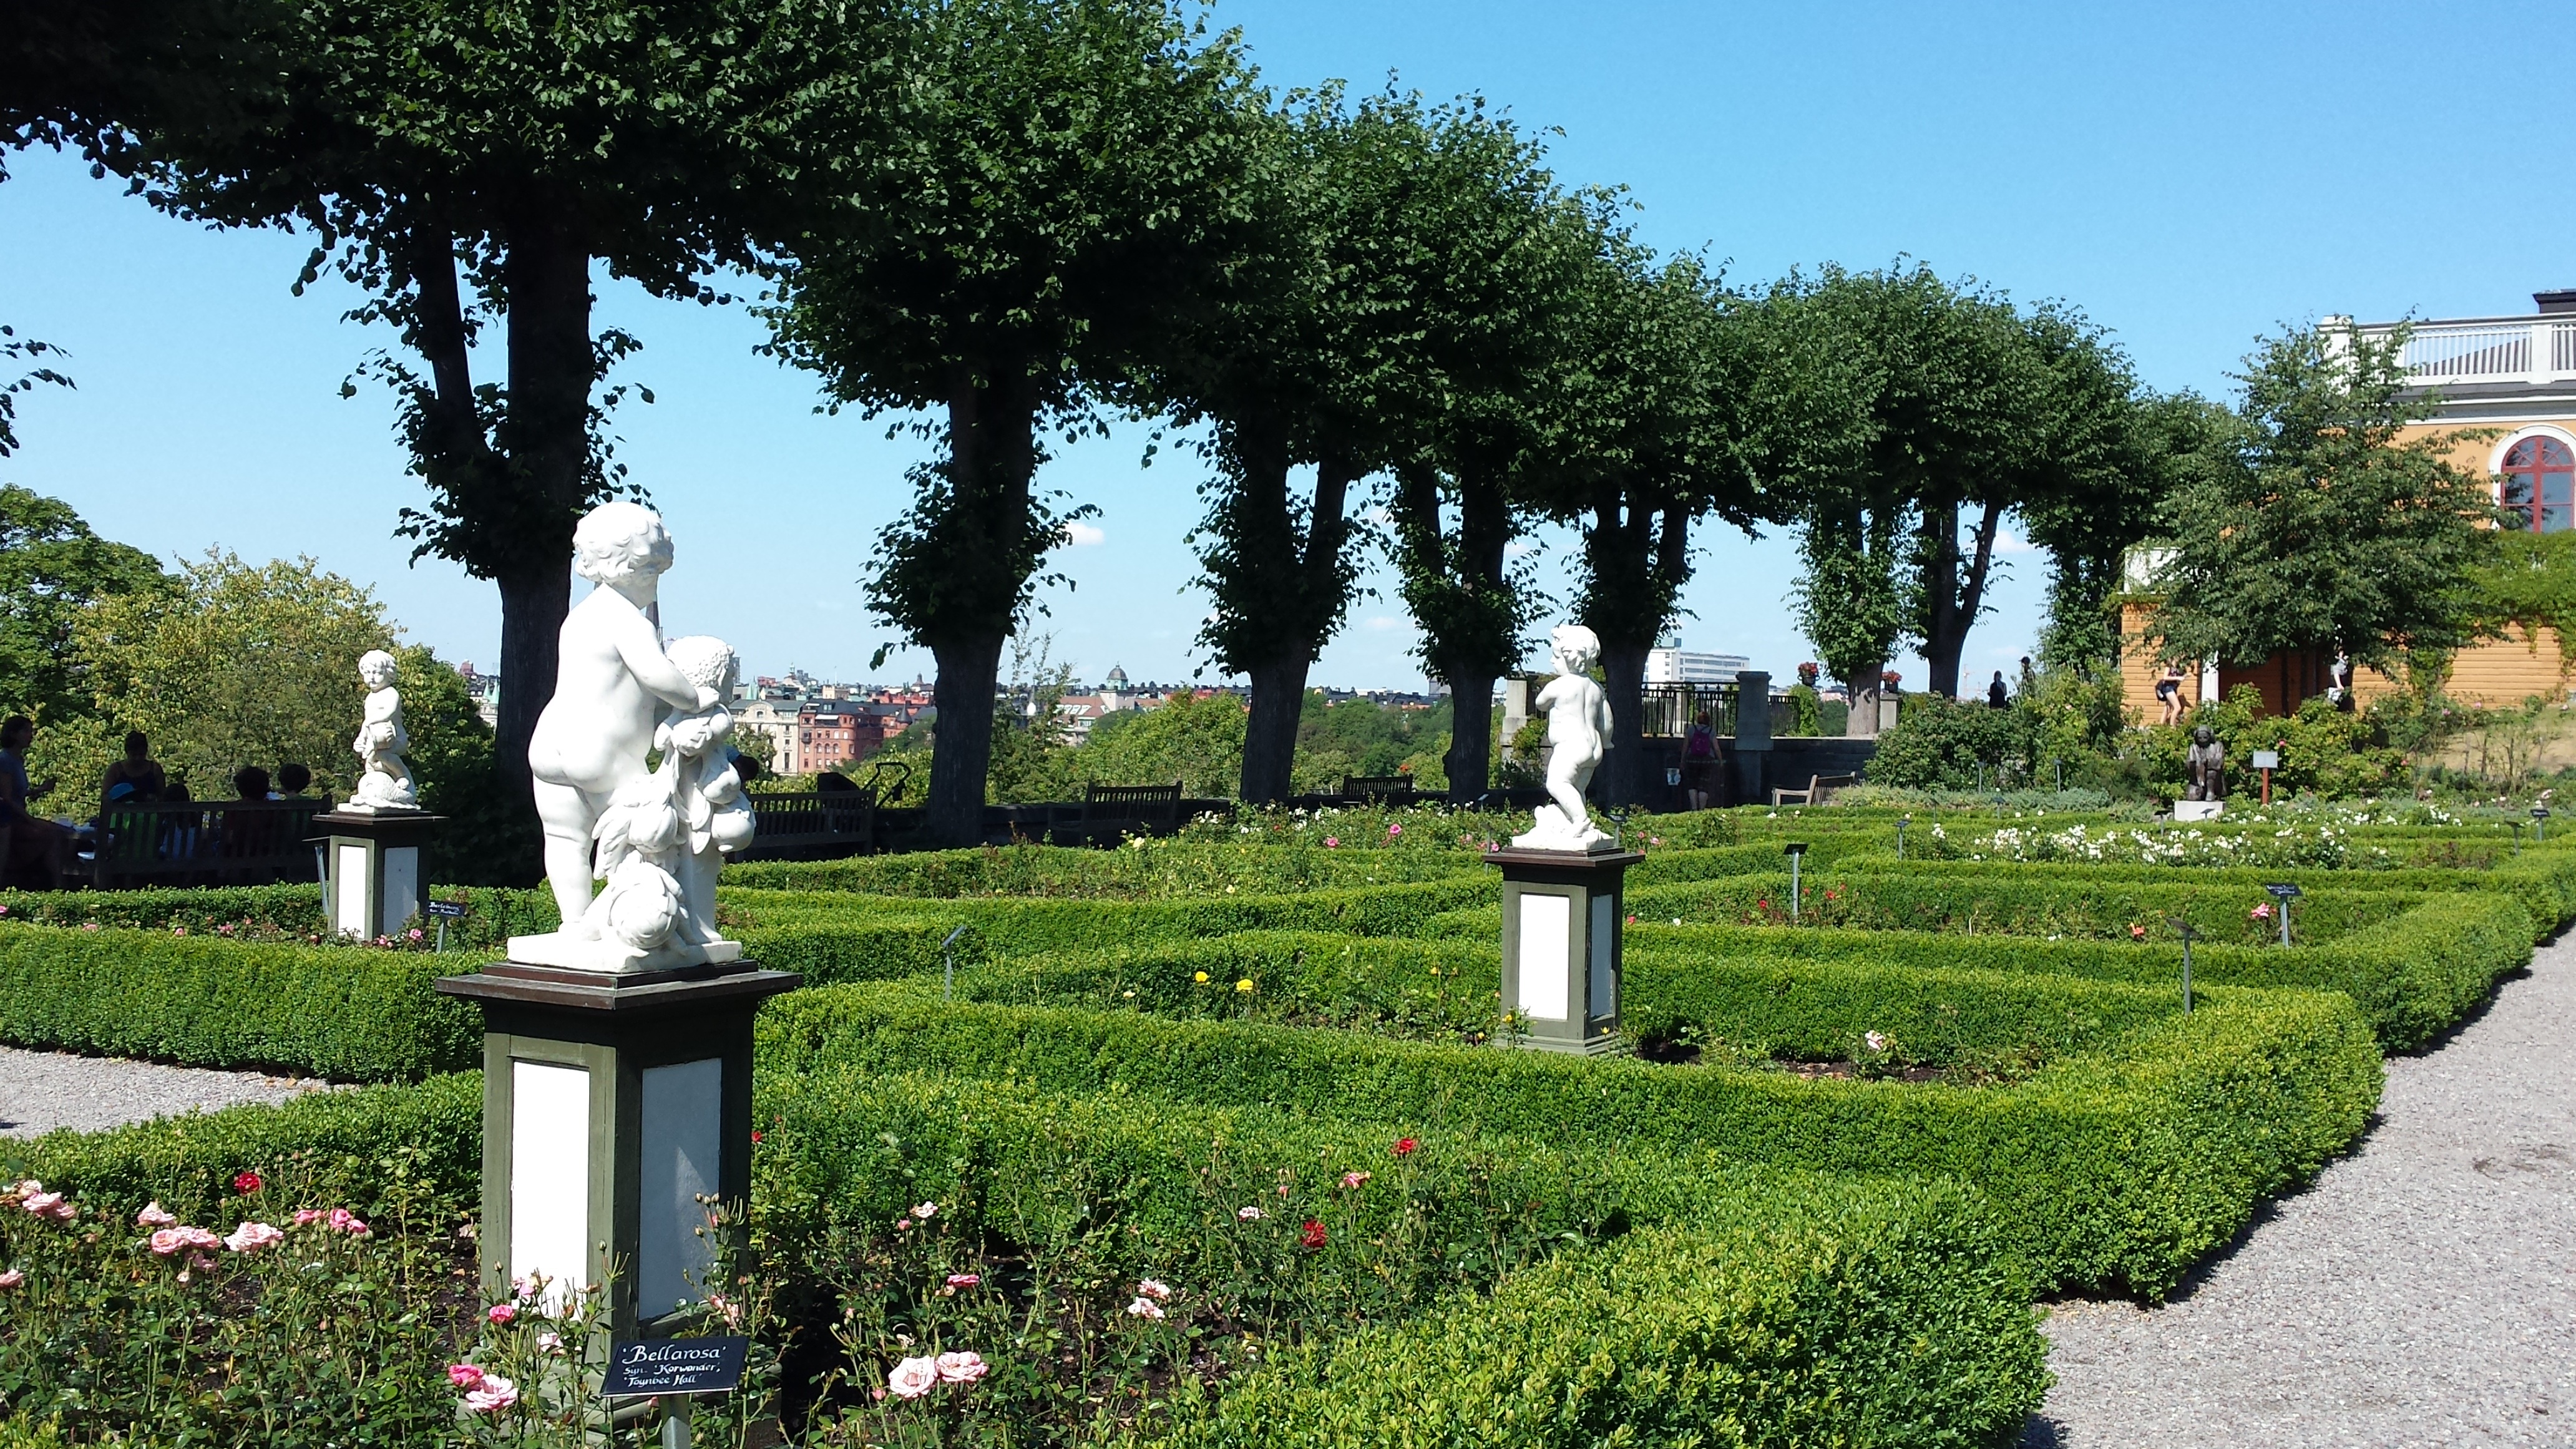
tree, lawn, flower, monument, europe, park, cemetery, garden, memorial, sweden, estate, stockholm, scandinavia, swedish